Uuno Turhapuro – Suomen tasavallan herra presidentti

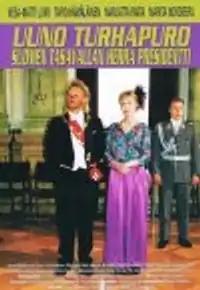
DVD cover

Uuno Turhapuro – Suomen tasavallan herra presidentti is a 1992 Finnish comedy film written and directed by Ere Kokkonen. It is the sixteenth film in the Uuno Turhapuro series. Its name translates to "Uuno Turhapuro – the Mister President [sic] of the Republic of Finland".